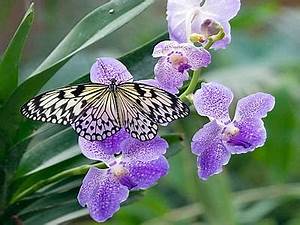
Label: farfalla